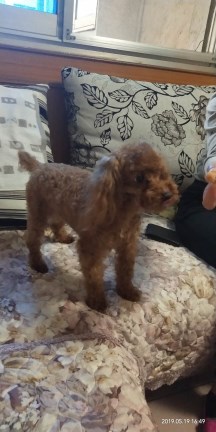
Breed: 7449-n000128-teddy